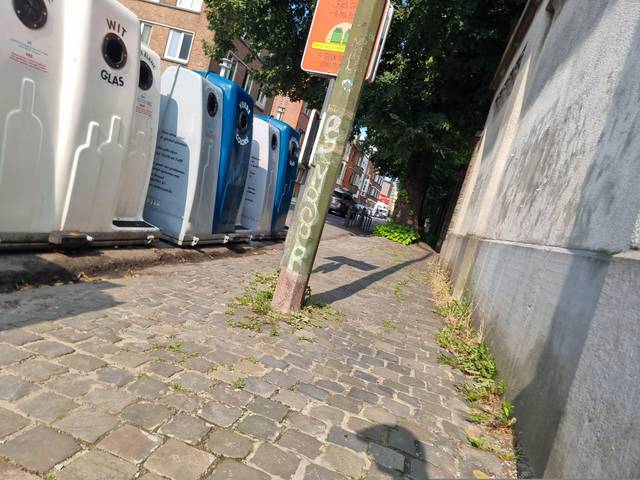
Region: Belgium
Coordinates: 50.817, 4.392